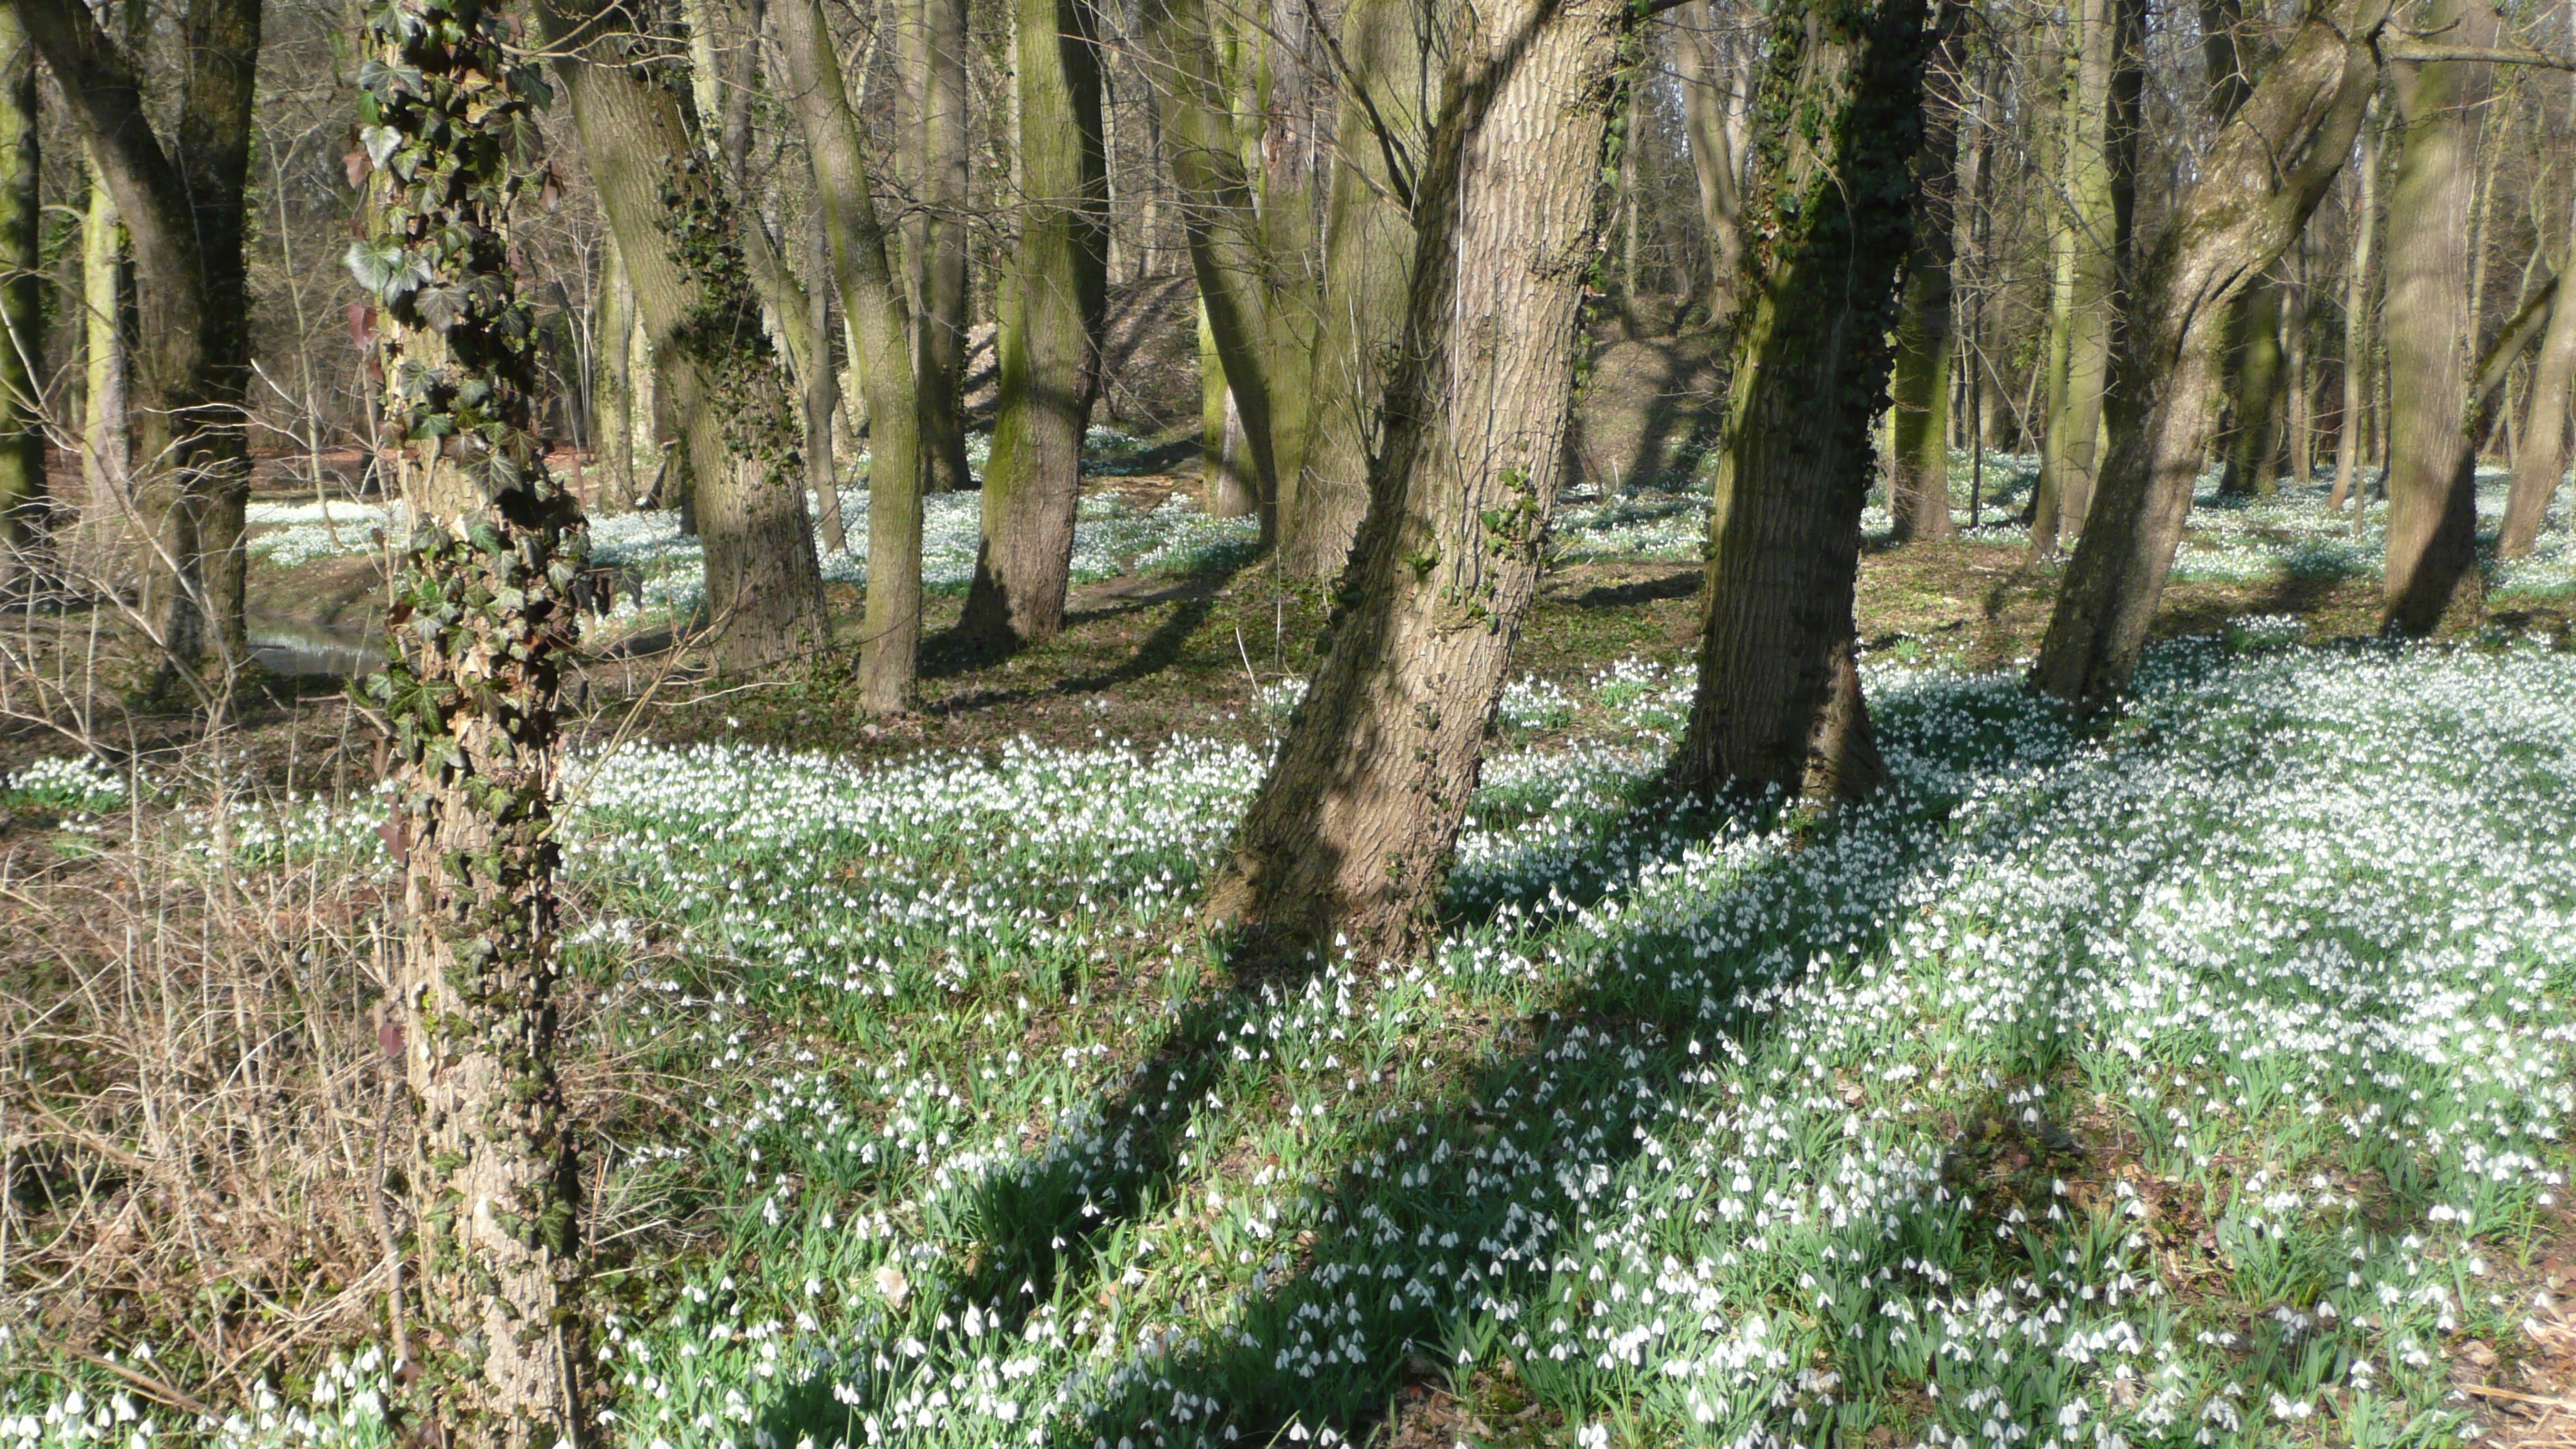
tree, nature, forest, plant, flower, wildlife, spring, park, flora, vegetation, shrub, wetland, plantation, snowdrop, woodland, habitat, ecosystem, biome, natural environment, woody plant, temperate coniferous forest, land plant